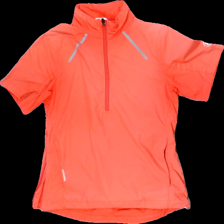
View: front
Type: Outerwear
Category: Ladies
Brand: Not in the list
Brand text on label: abacus
Colors: Pink
Material: 100% polyester
Cut: Regular
Size: 36
Season: All
Price range: 50-100
Recommended usage: Export